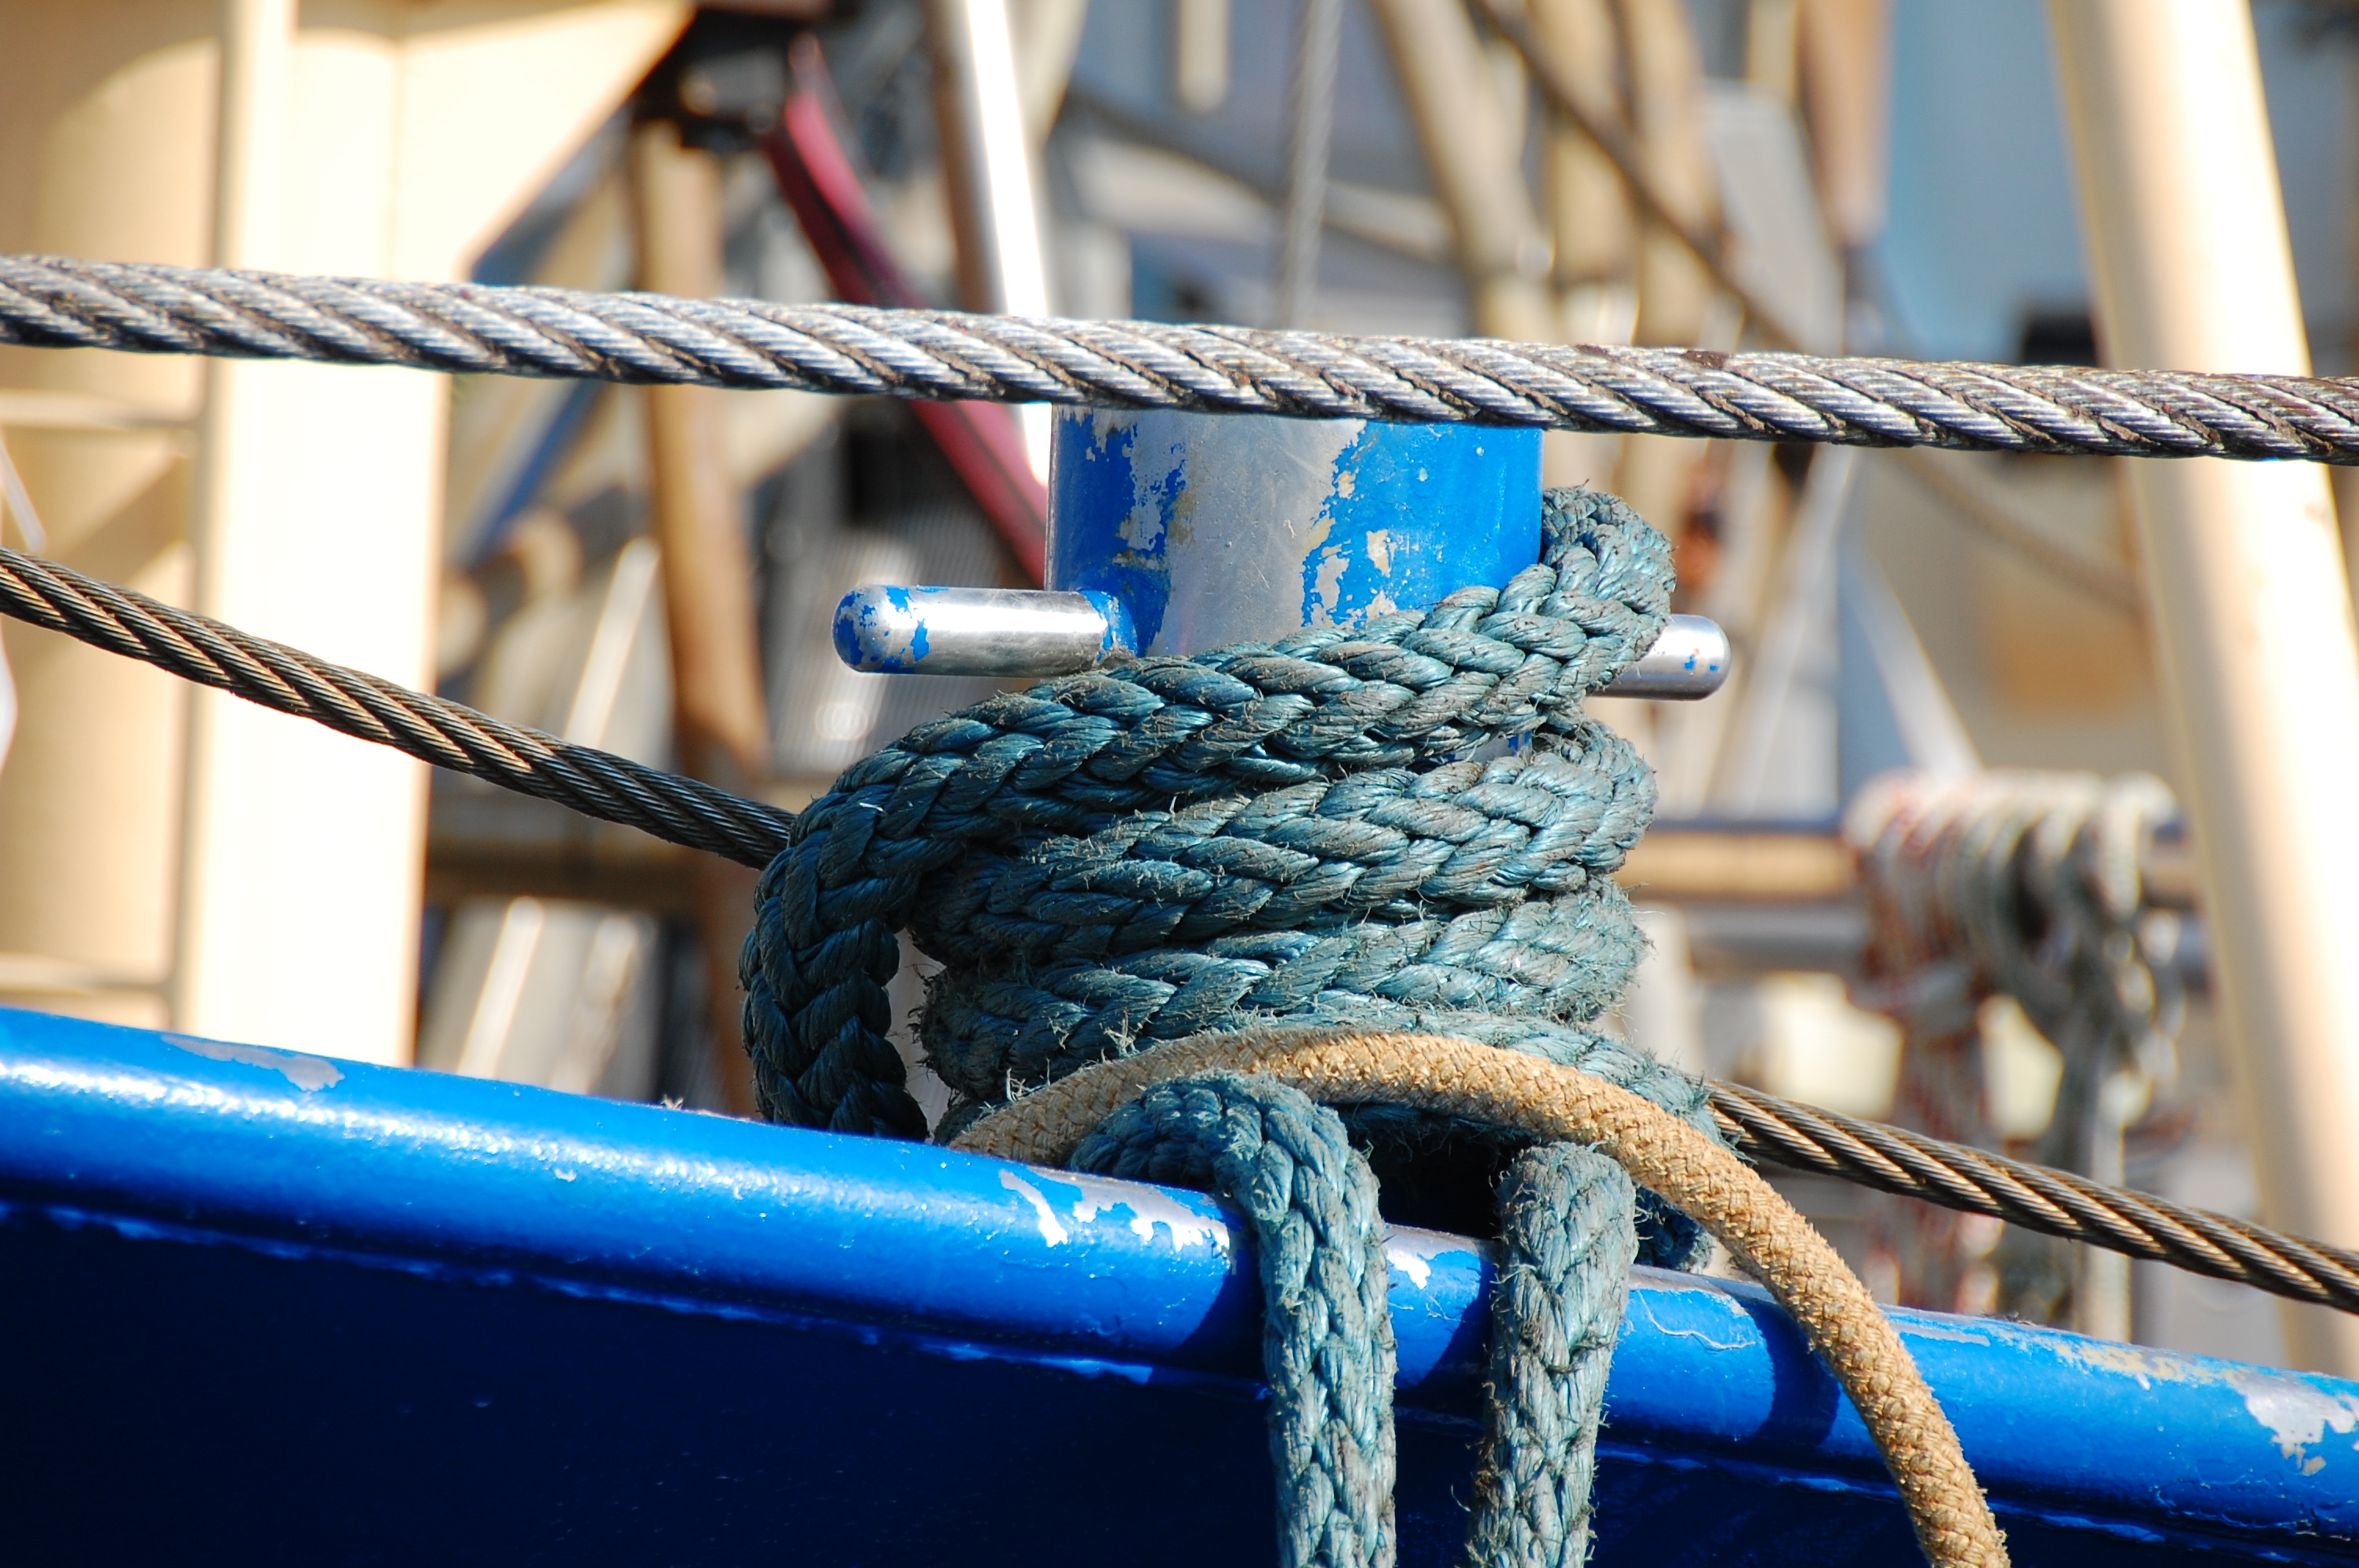
rope, wheel, color, blue, electricity, fishing boat, breskens, electrical wiring, electrical supply